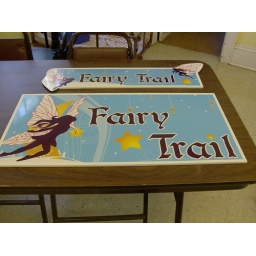
Nice sign for our fairy trail in Lily Dale where we put the fairy houses we make!